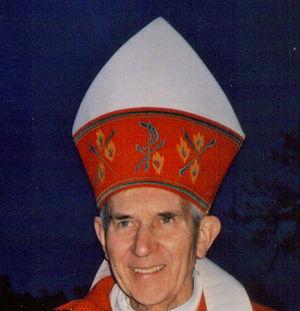
Pierres noires : Les Classes moyennes du Salut est une trilogie inachevée de Joseph Malègue publiée en 1958, 18 ans après sa mort.